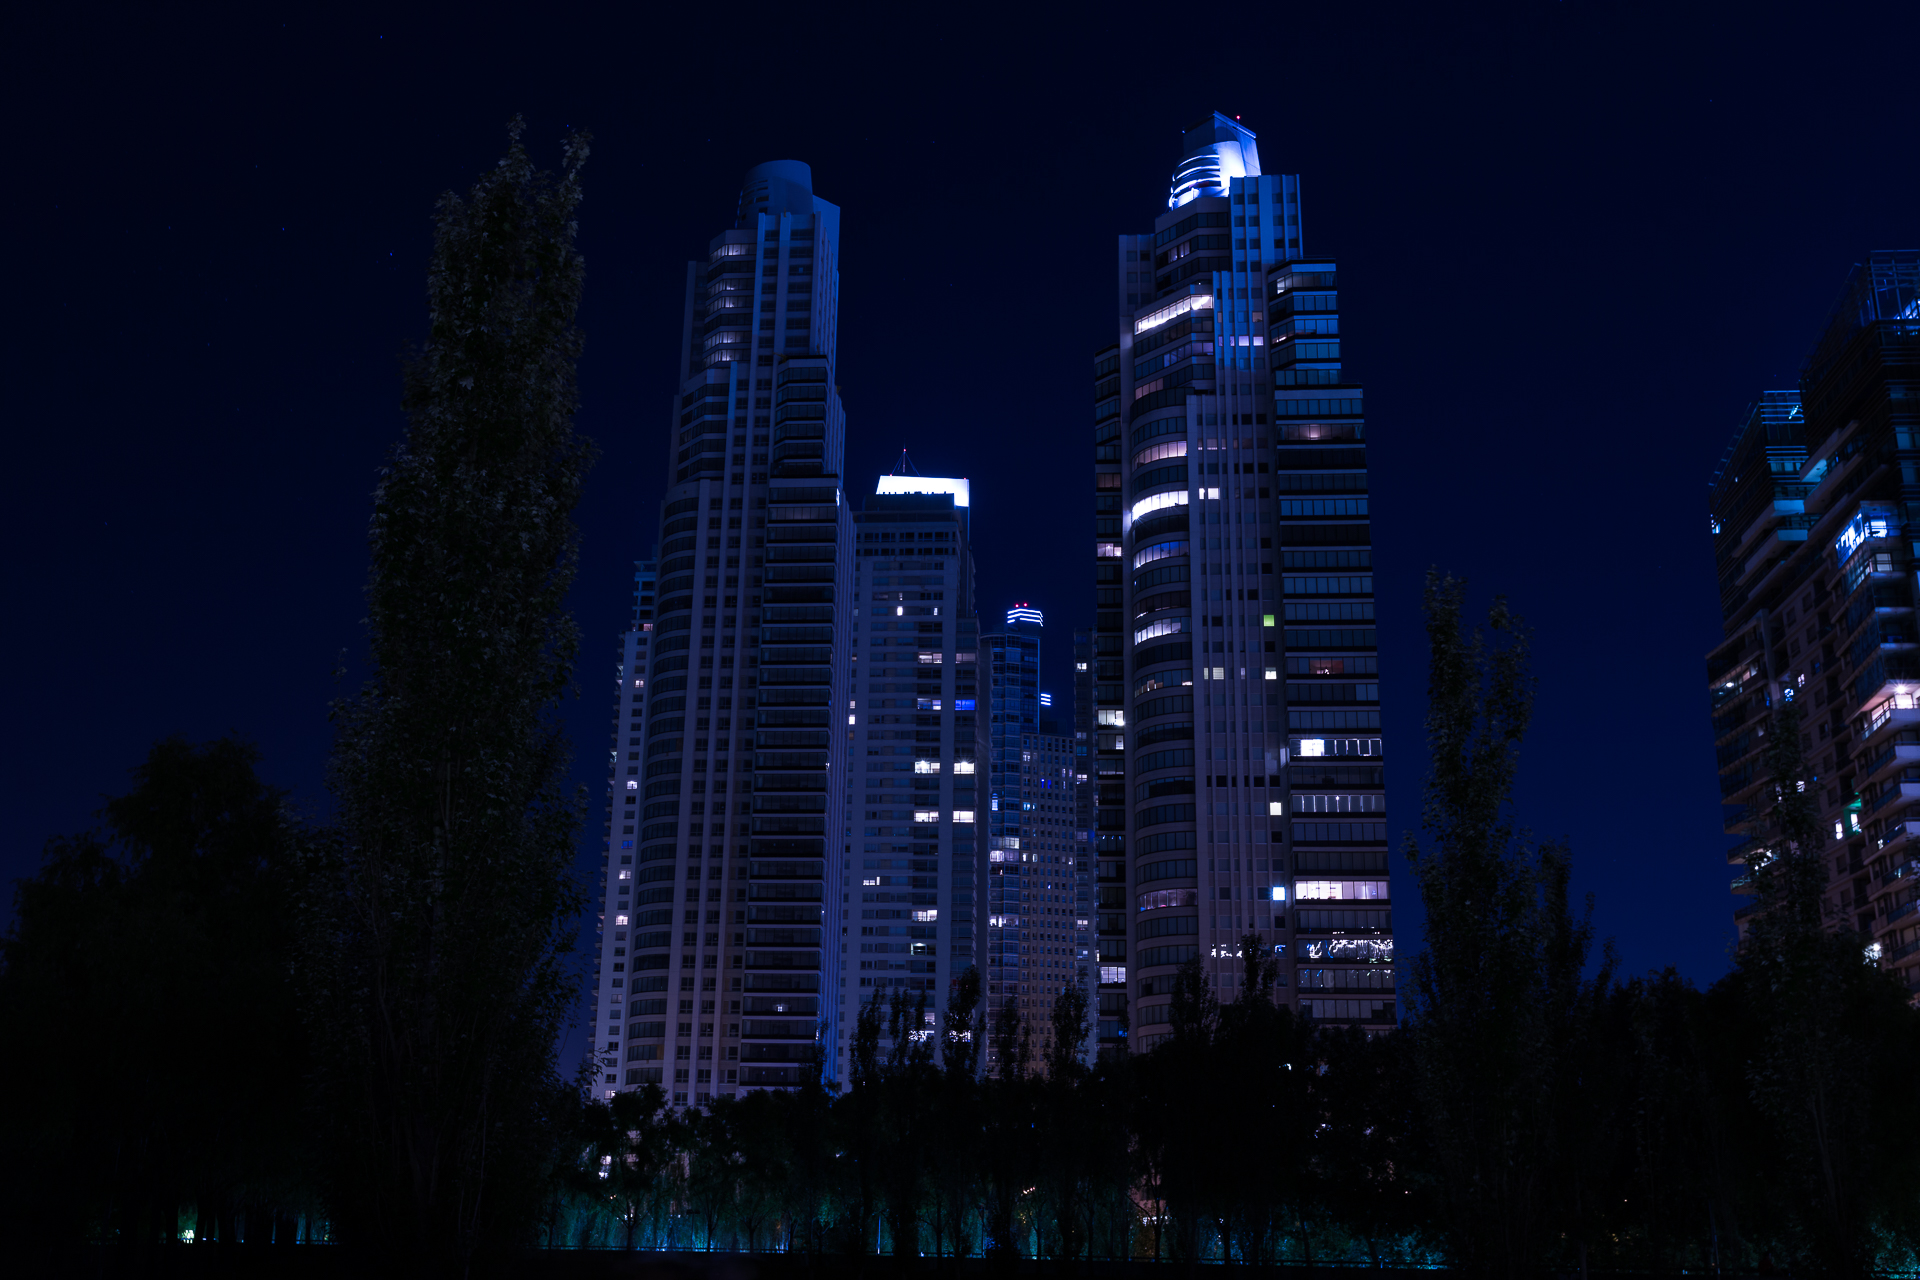
horizon, lighthouse, sky, skyline, night, city, skyscraper, photo, cityscape, downtown, dusk, evening, reflection, canon, darkness, blue, tower block, lights, citylights, canon6d, 6d, foto, argentina, nightlights, canoneos6d, metropolis, rodrigoparedes, buenosaires, ar, 160378, www160378com, canonef1635mmf28liiusm, canonef24105mmf4lisusm, nights, urban area, human settlement, metropolitan area